Tošo Dabac

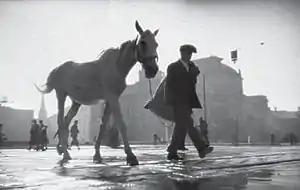
"Road to the Guillotine"

A year after his first exhibition, Dabac's works were selected for exhibition at the Second International Photography Salon in Prague in 1933 along with works by František Drtikol and László Moholy-Nagy. In the same year, his photographs were put on display in the Second Philadelphia International Salon of Photography held at the Philadelphia Museum of Art along with works by Margaret Bourke-White, Henri Cartier-Bresson, Paul Outerbridge, Ilse Bing and others, in an exhibition curated by art historian Beaumont Newhall.